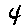
Label: 4